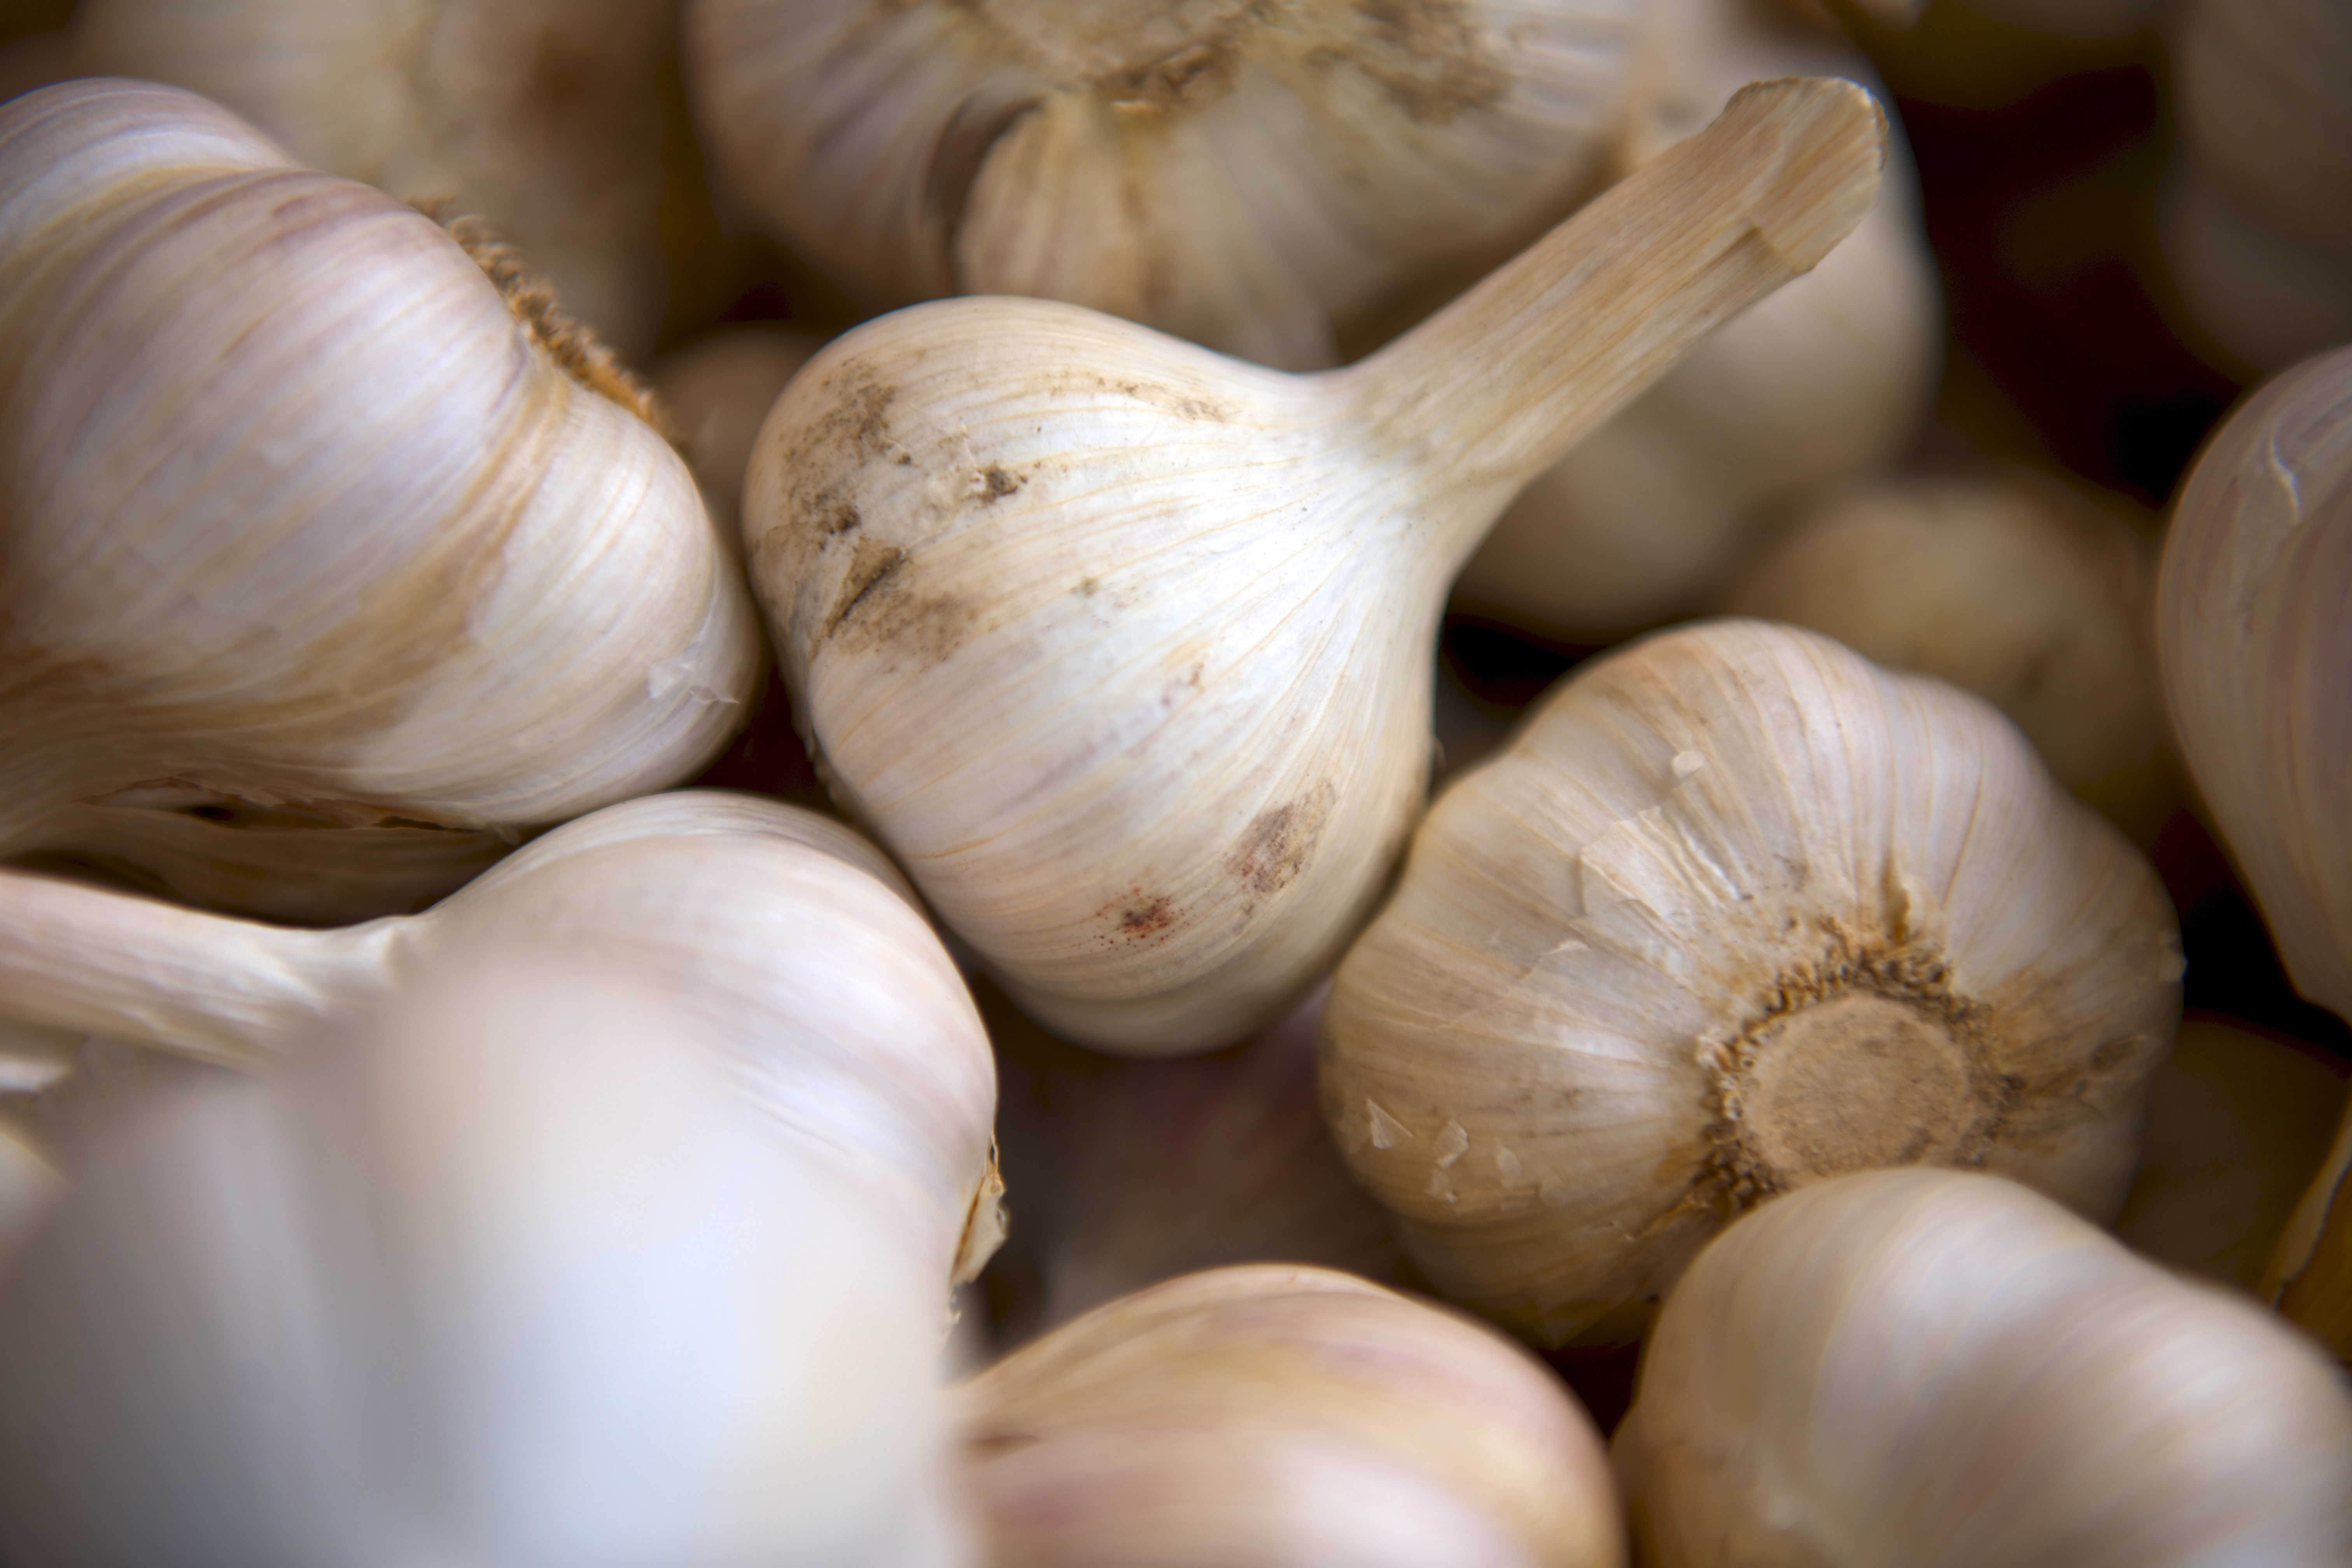
plant, pattern, food, garlic, produce, vegetable, bulb, onion, publicdomain, background, nutrition, allium, flowering plant, shallot, alliumsativum, land plant, onion genus